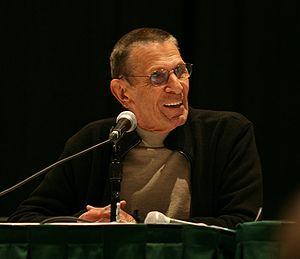
Star Trek est un film américain de science-fiction réalisé par J. J. Abrams et sorti en 2009.